Canley Vale

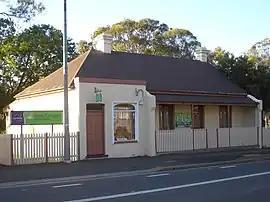
Westacott Cottage, Railway Parade

Canley Vale is a suburb of Sydney, in the state of New South Wales, Australia. Canley Vale is located 30 kilometres west of the Sydney central business district, in the local government area of the City of Fairfield and is part of the South Western Sydney region.